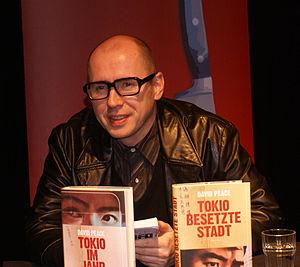
David Peace, né en 1967 à Osset dans le West Yorkshire, est un écrivain anglais.